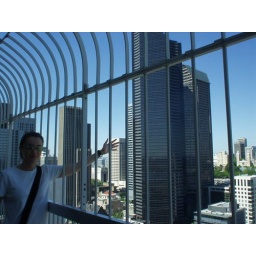
Julie hoped only her hand would get in this pic of her office building (slanted roof)